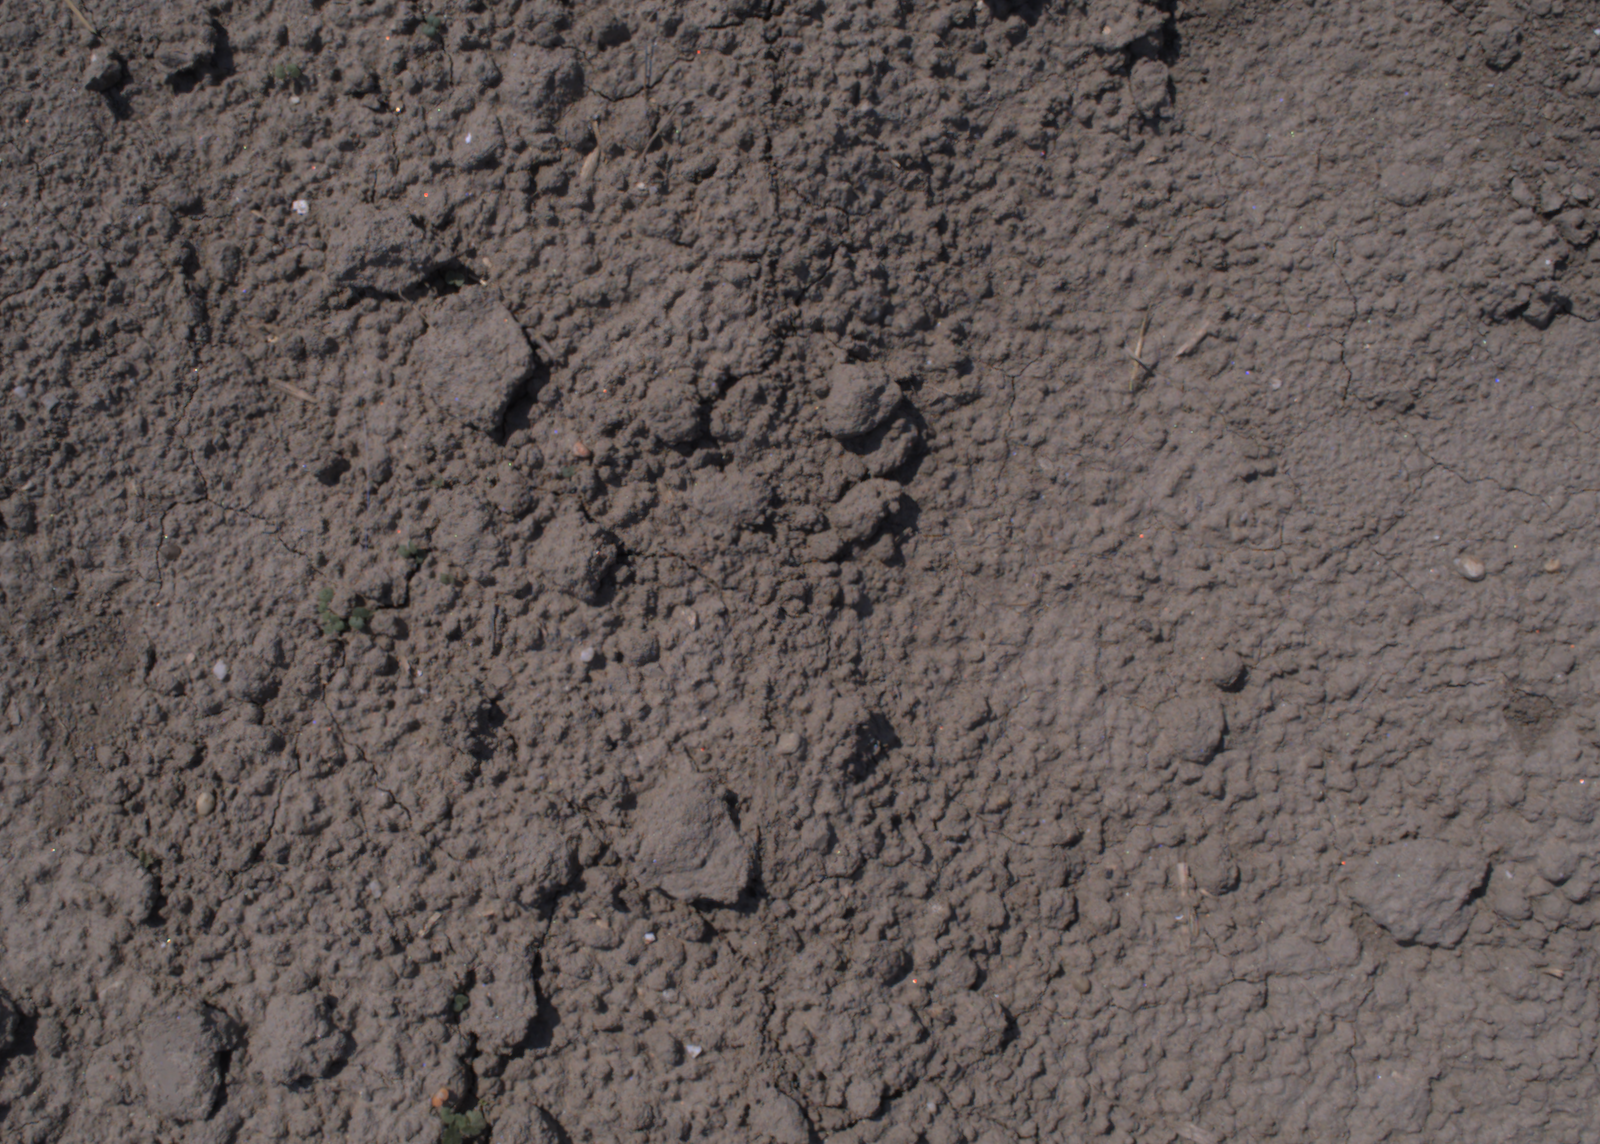
Capture date: 10.08.2020 12:07:53
Weather: sunny
Wind: light
Seeding date: 21.07.2020
Plant canopy height (mm): 930